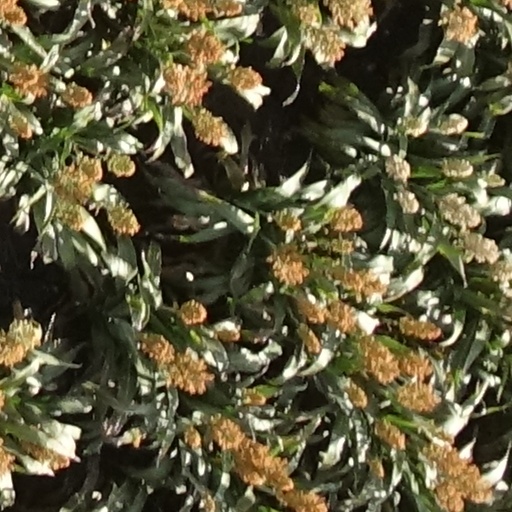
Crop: sorghum